York Mills

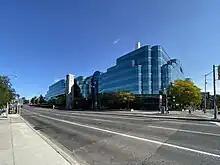
York Mills Centre is the tallest commercial building in the neighbourhood.

From Yonge Street eastward, the roads slope upward but plateau as they reach Bayview Avenue. The natural environment is also highly integrated into the neighbourhood, with development seeming to build around it. The presence of greenery is a protected and distinguishable feature of York Mills.